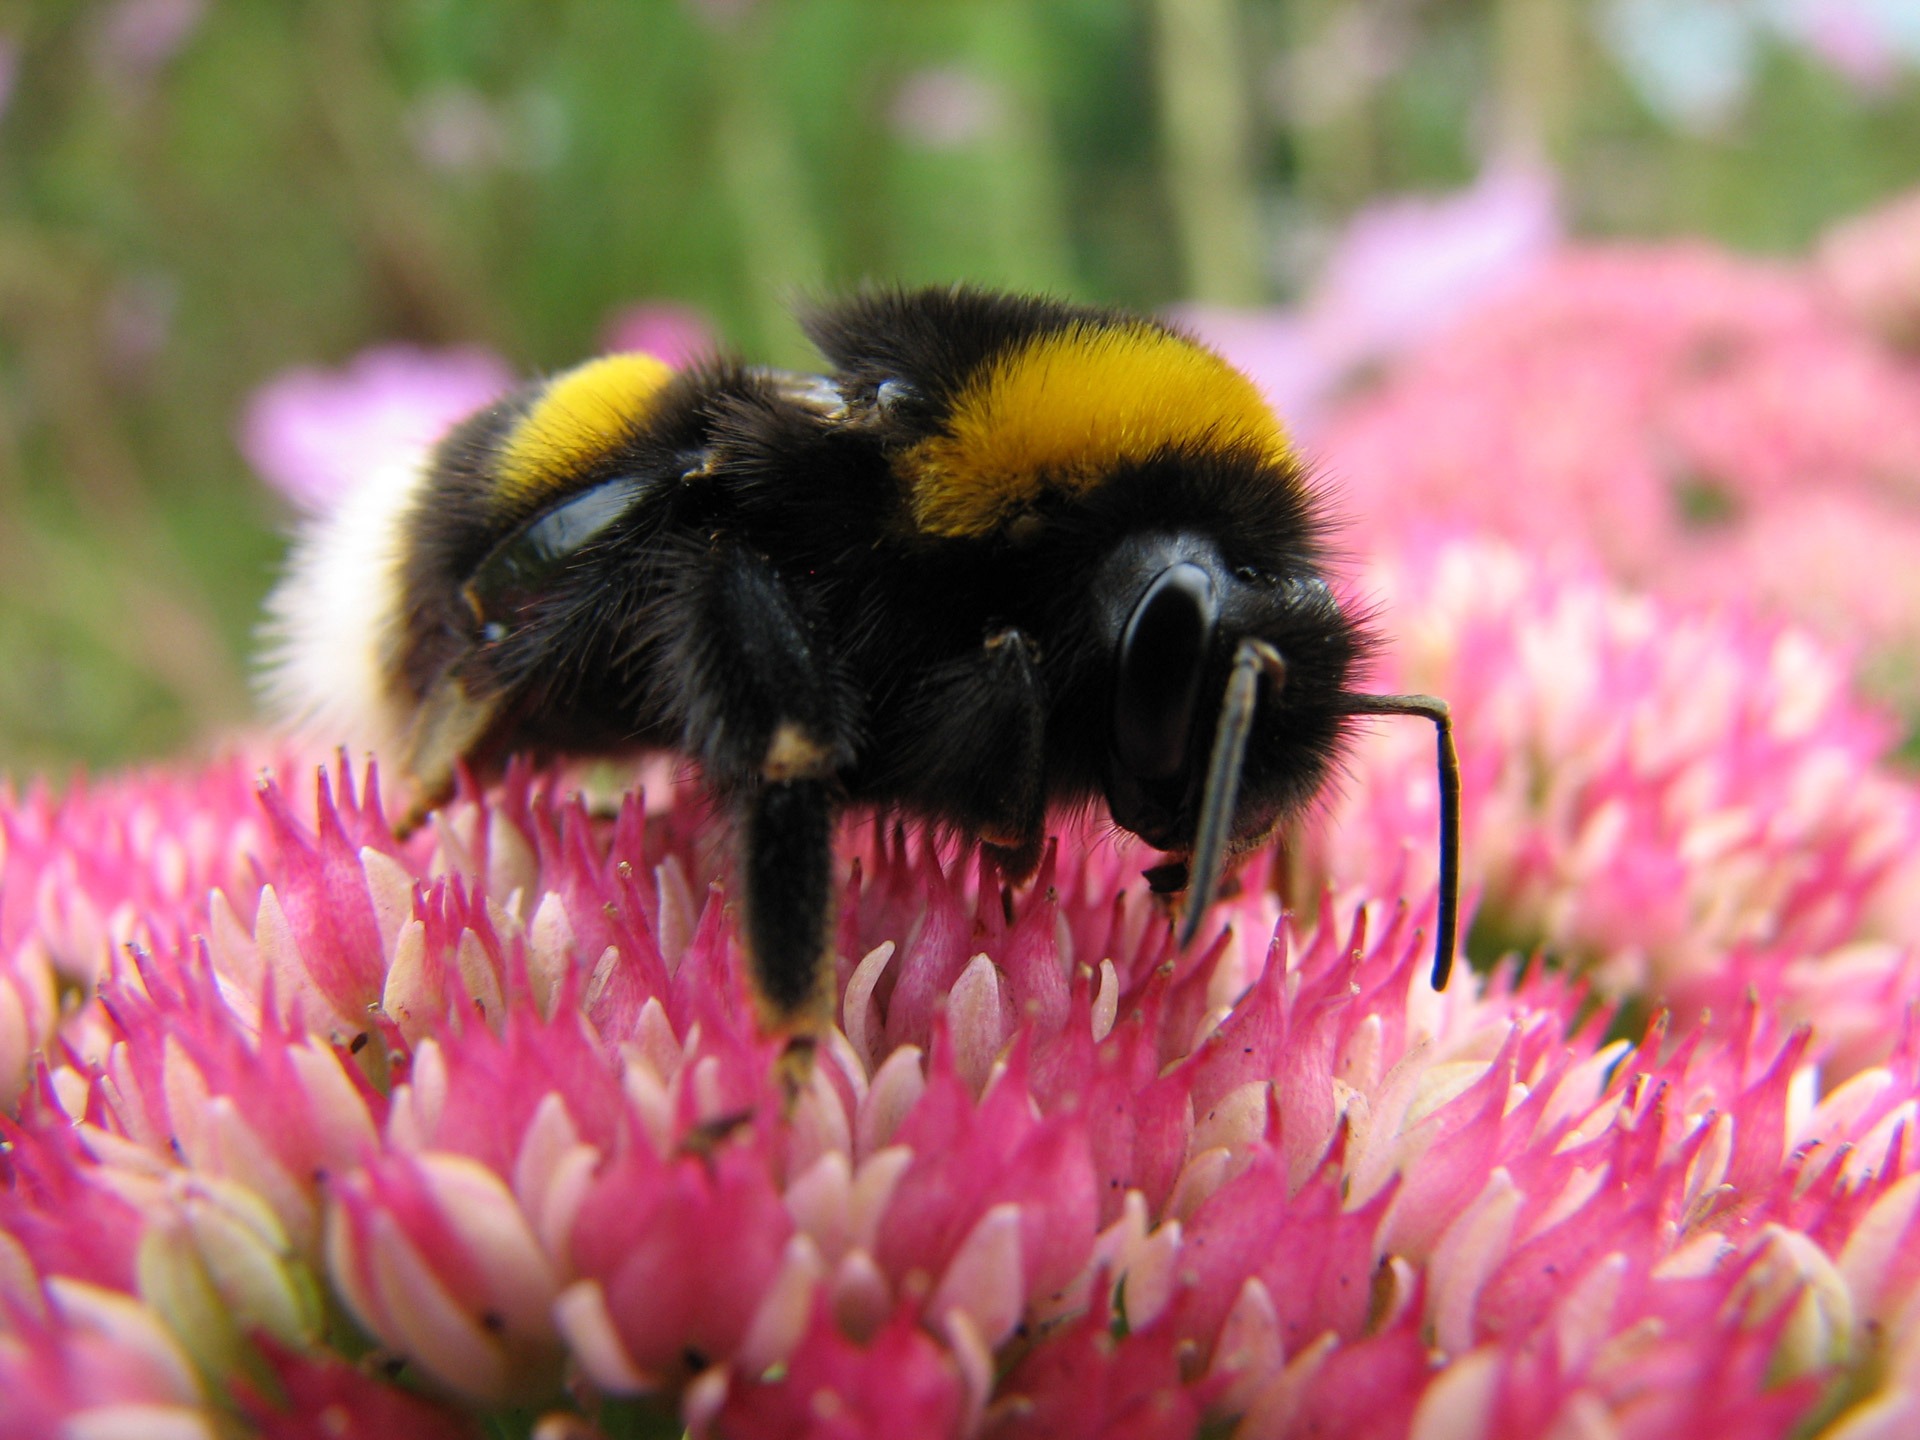
blossom, plant, flower, petal, pollen, insect, macro, bug, pink, flora, fauna, invertebrate, close up, bee, bumblebee, nectar, macro photography, honey bee, pollinator, membrane winged insect